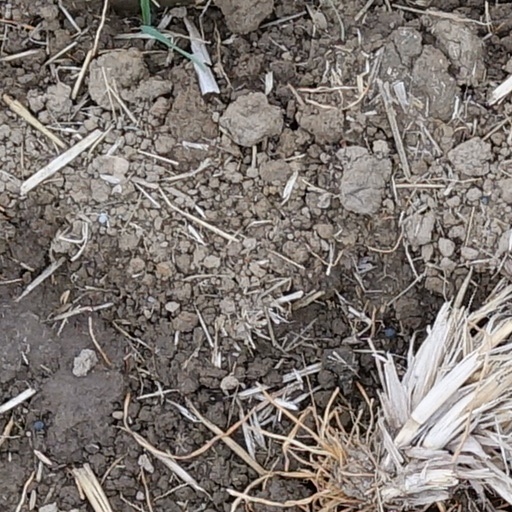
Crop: wheat